Jamini Roy

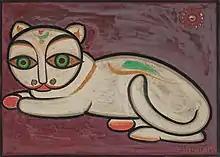
"Untitled", c. 1920s-50s, Tempera on boxboard, DAG Museums

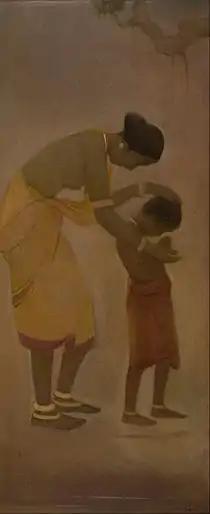
Jamini Roy – "Mother and Child", oil on canvas, mid 1920. National Gallery of Modern Art collection

Jamini Roy died on 24 April 1972. In 1976, the Archaeological Survey of India, Ministry of Culture, Govt. of India declared his works among the "Nine Masters" whose work, to be henceforth considered "to be art treasures, having regard to their artistic and aesthetic value".